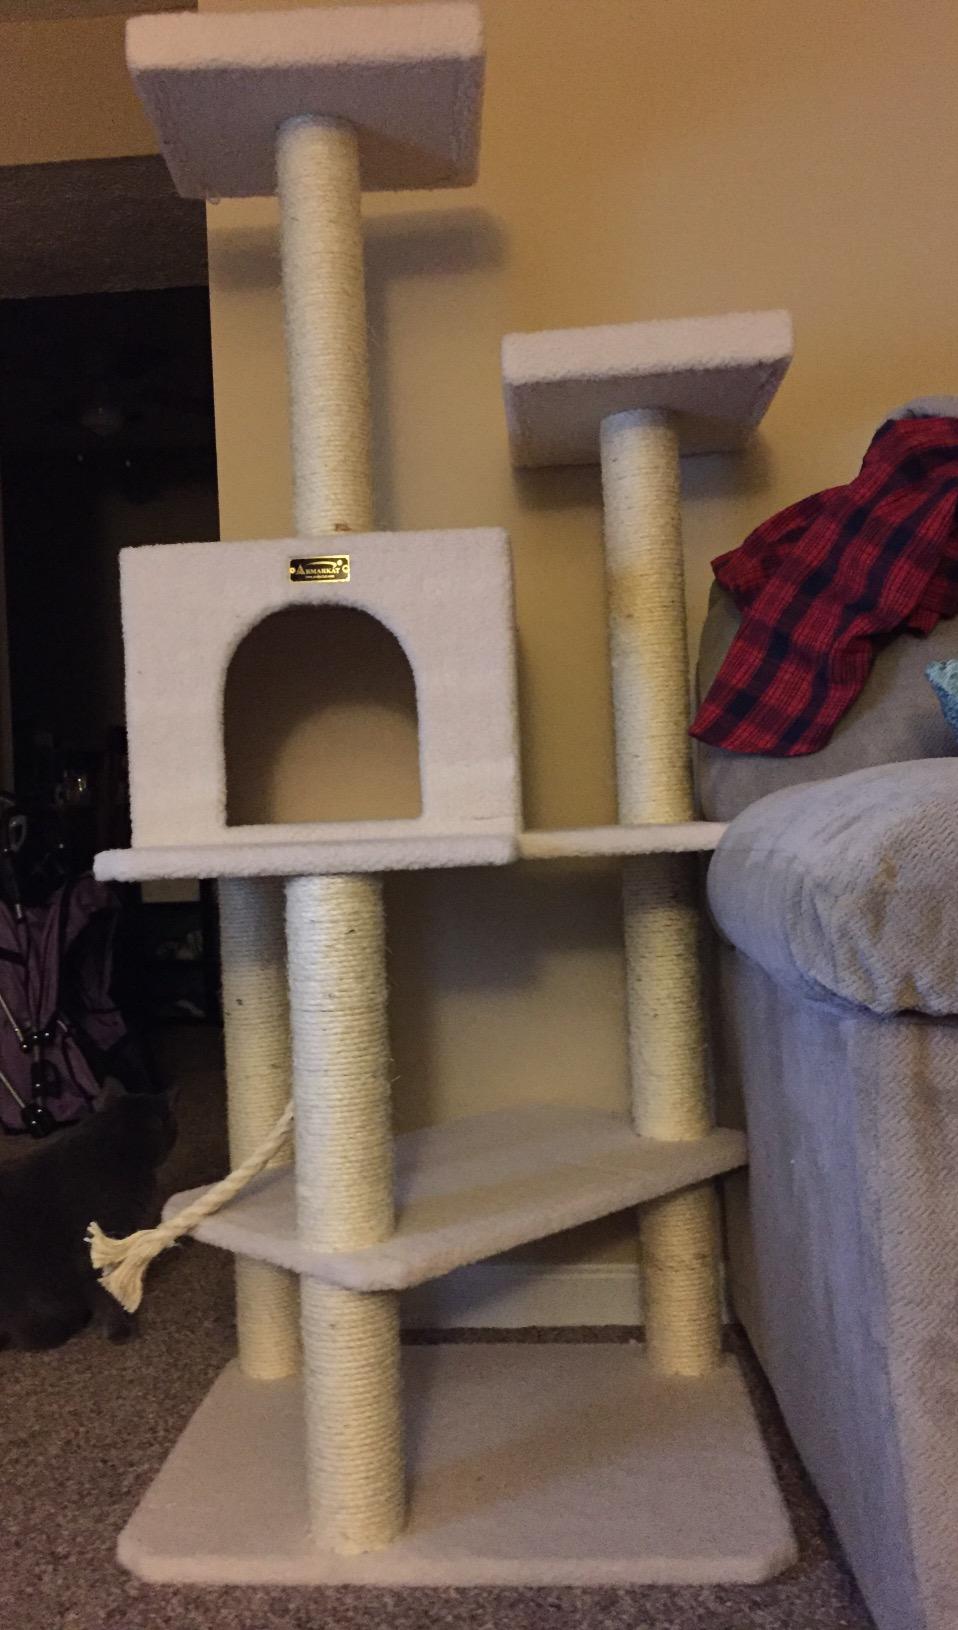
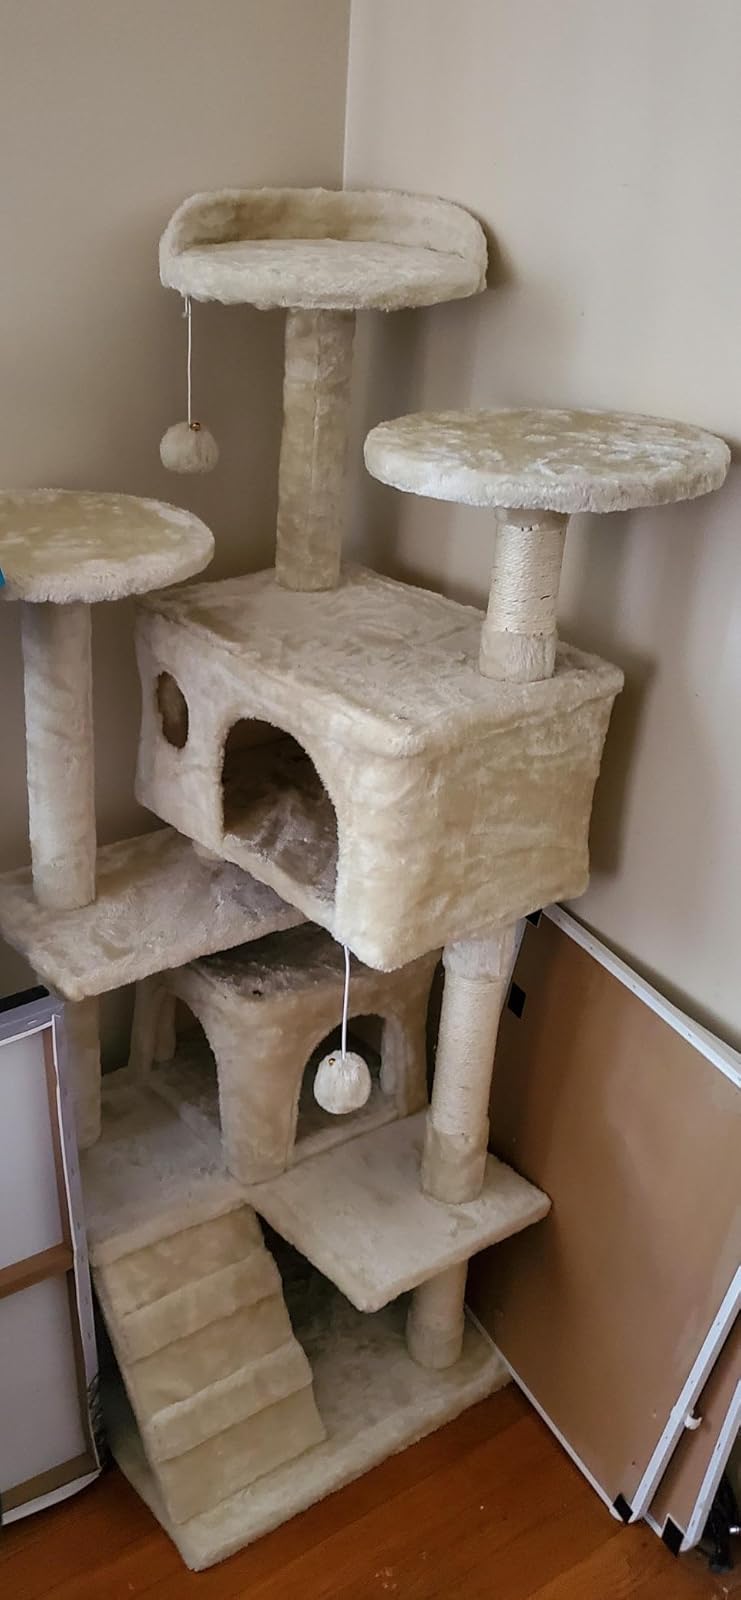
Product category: items_cat tree
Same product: no